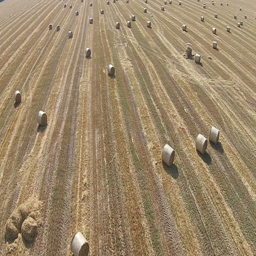
view from a bird 's eye view on a field with stacked bales of wheat